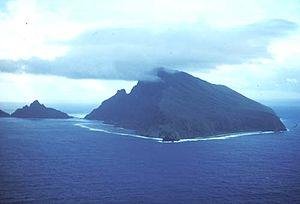
Les Samoa sont situés dans l'océan Pacifique Sud, tout près de la ligne internationale de changement de date, à peu près aux trois cinquièmes du chemin reliant Hawaii et la Nouvelle-Zélande, dans une position presque centrale en Polynésie. Les îles de l'archipel à l'est du 171ᵉ degré de longitude ouest forment les Samoa américaines et celles à l'ouest le pays indépendant des Samoa.